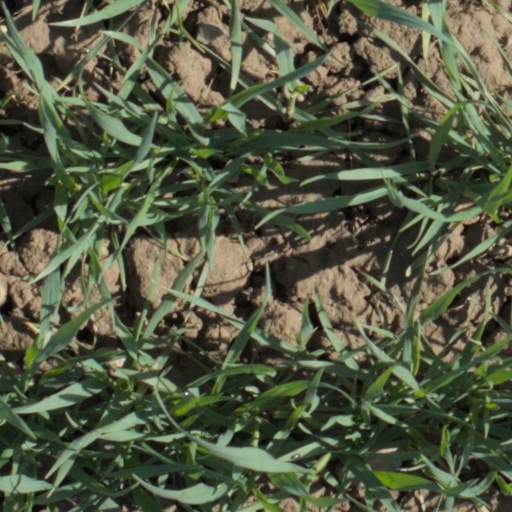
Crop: wheat